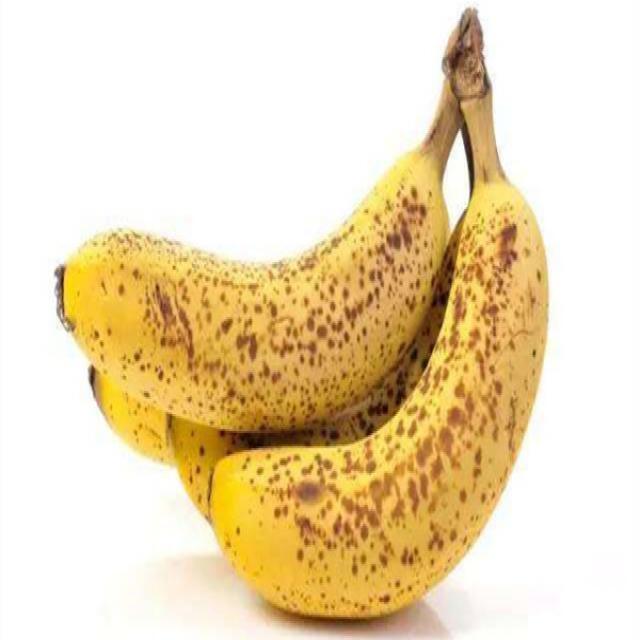
Label: bananas